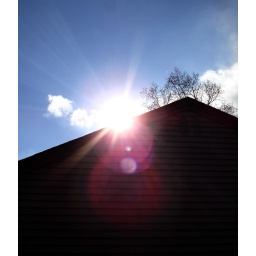
vivid, colorful sunrays over house